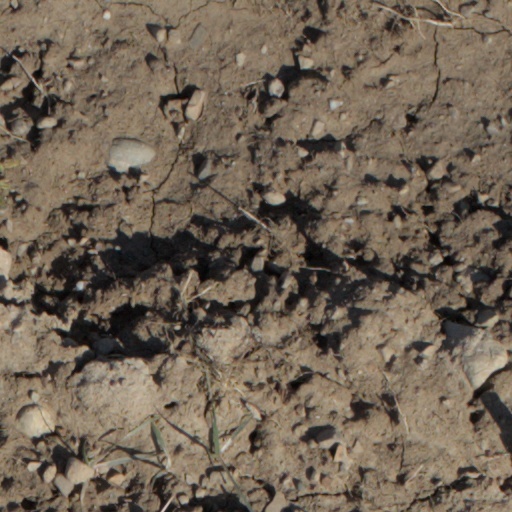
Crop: wheat